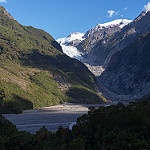
Scene: Outdoor